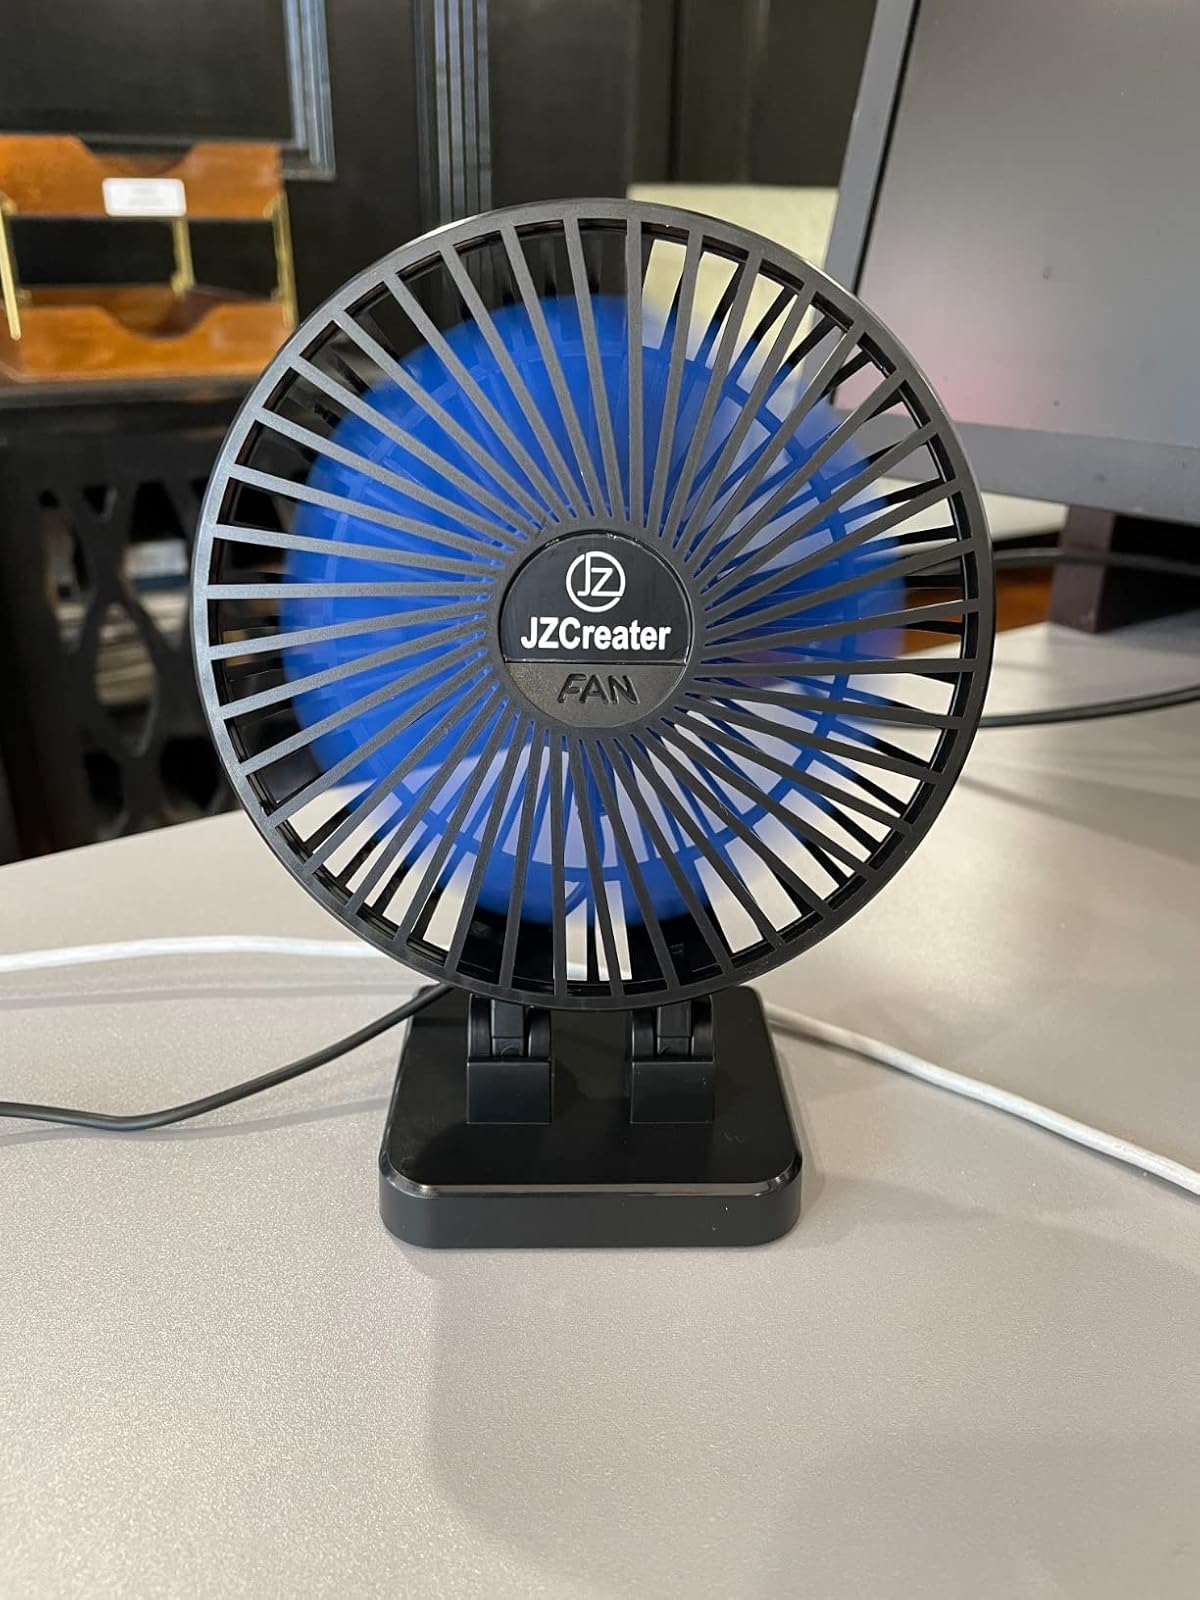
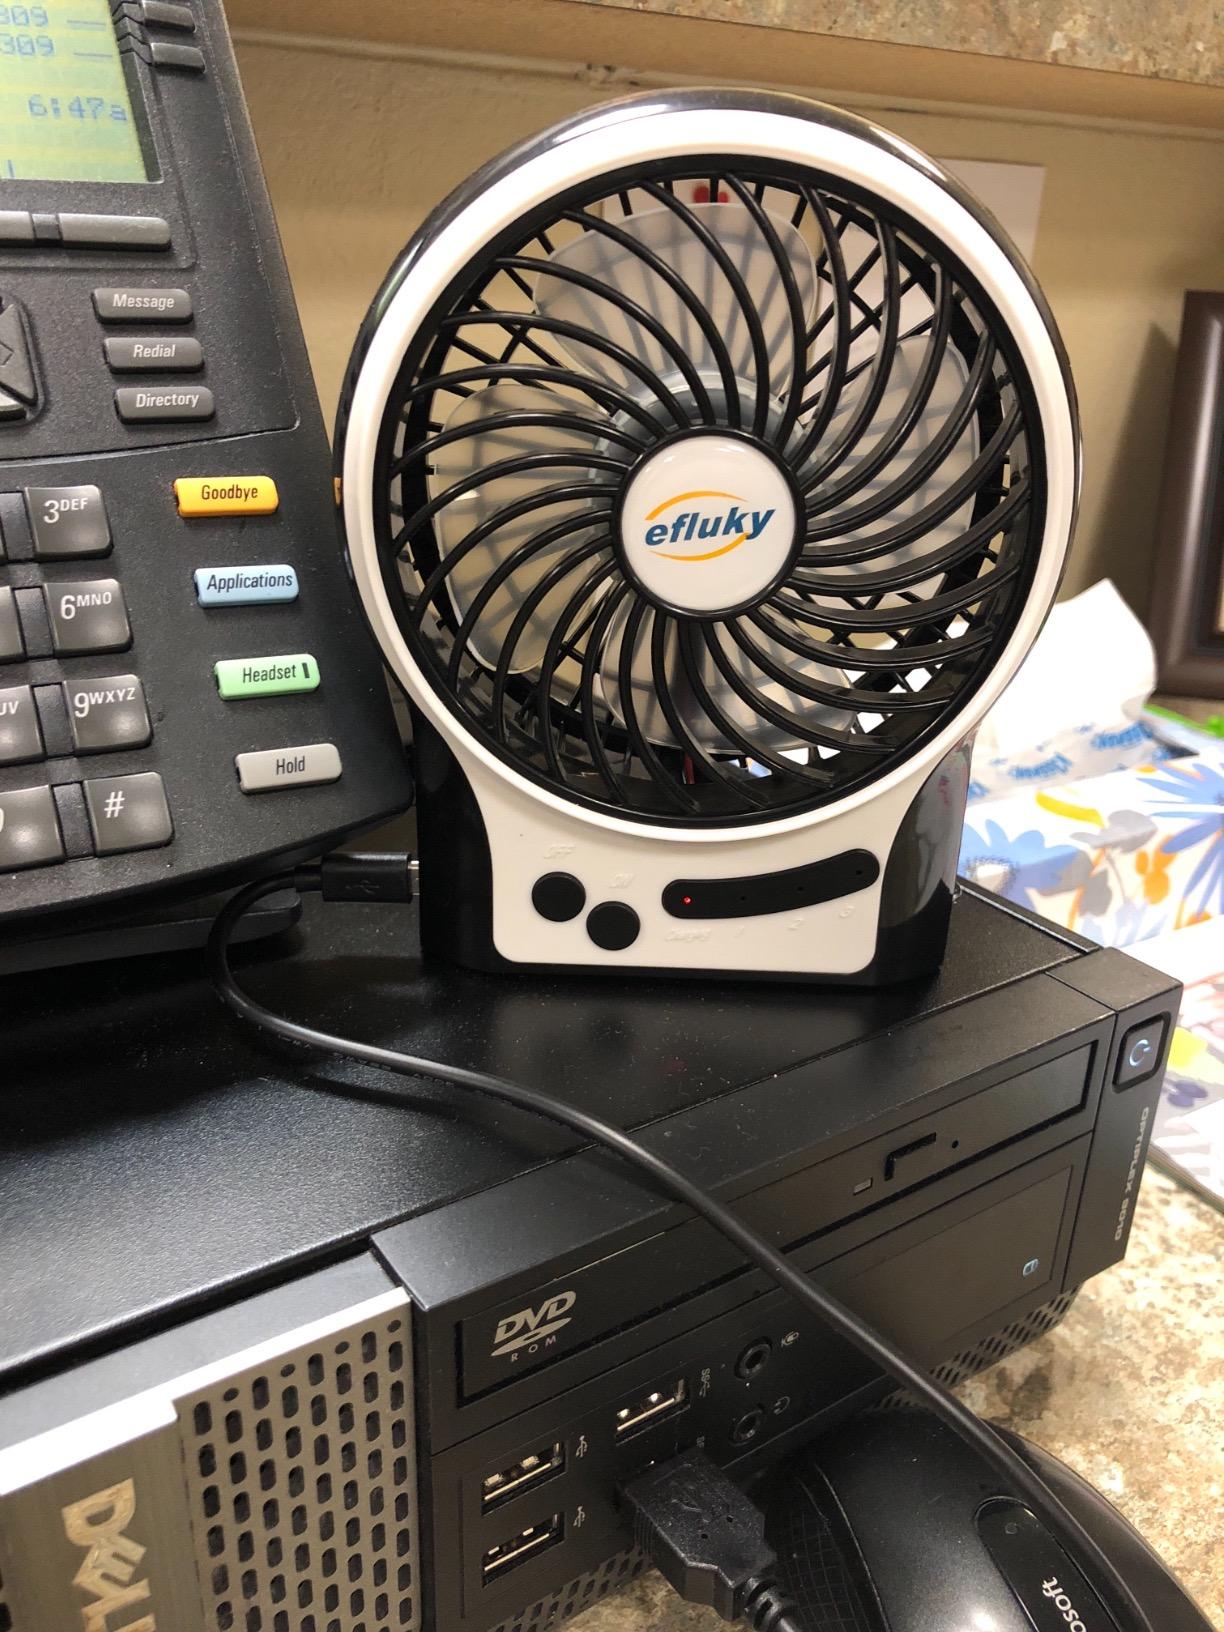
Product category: fan
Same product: no